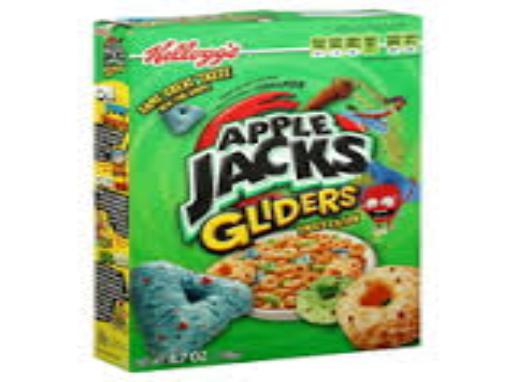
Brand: Apple Jacks Gliders
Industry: Food